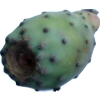
Label: cactus_fruit_green